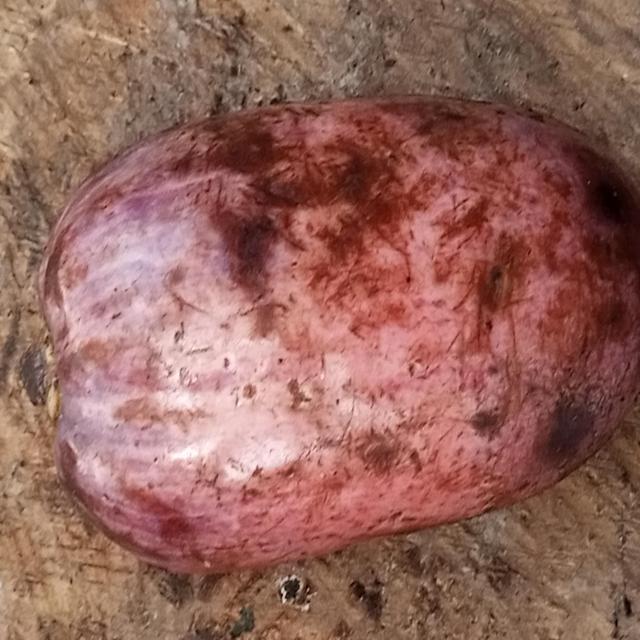
Plum grade: unripe